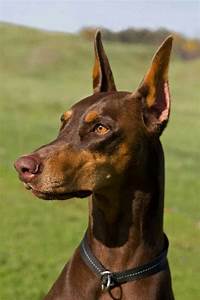
Label: dog